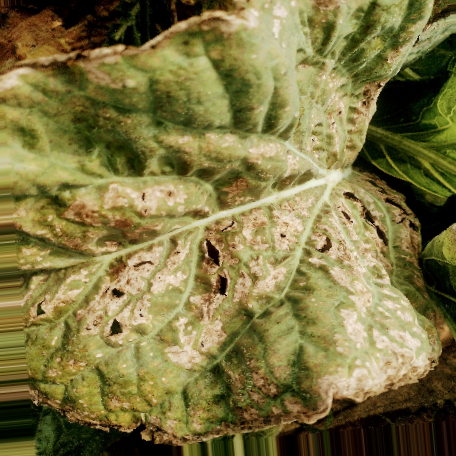
Label: Downy Mildew